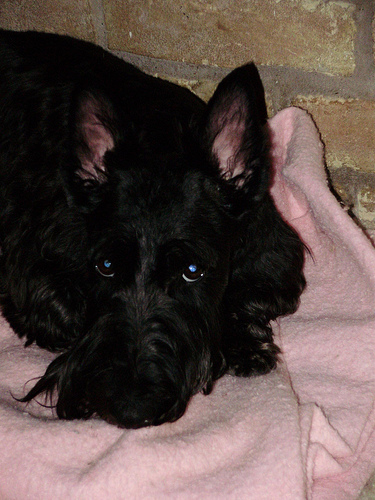
Animal: dog
Breed: scottish_terrier